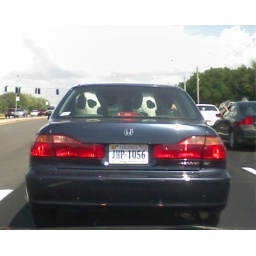
not the license plate for once, rather, the two cows riding in the back seat.